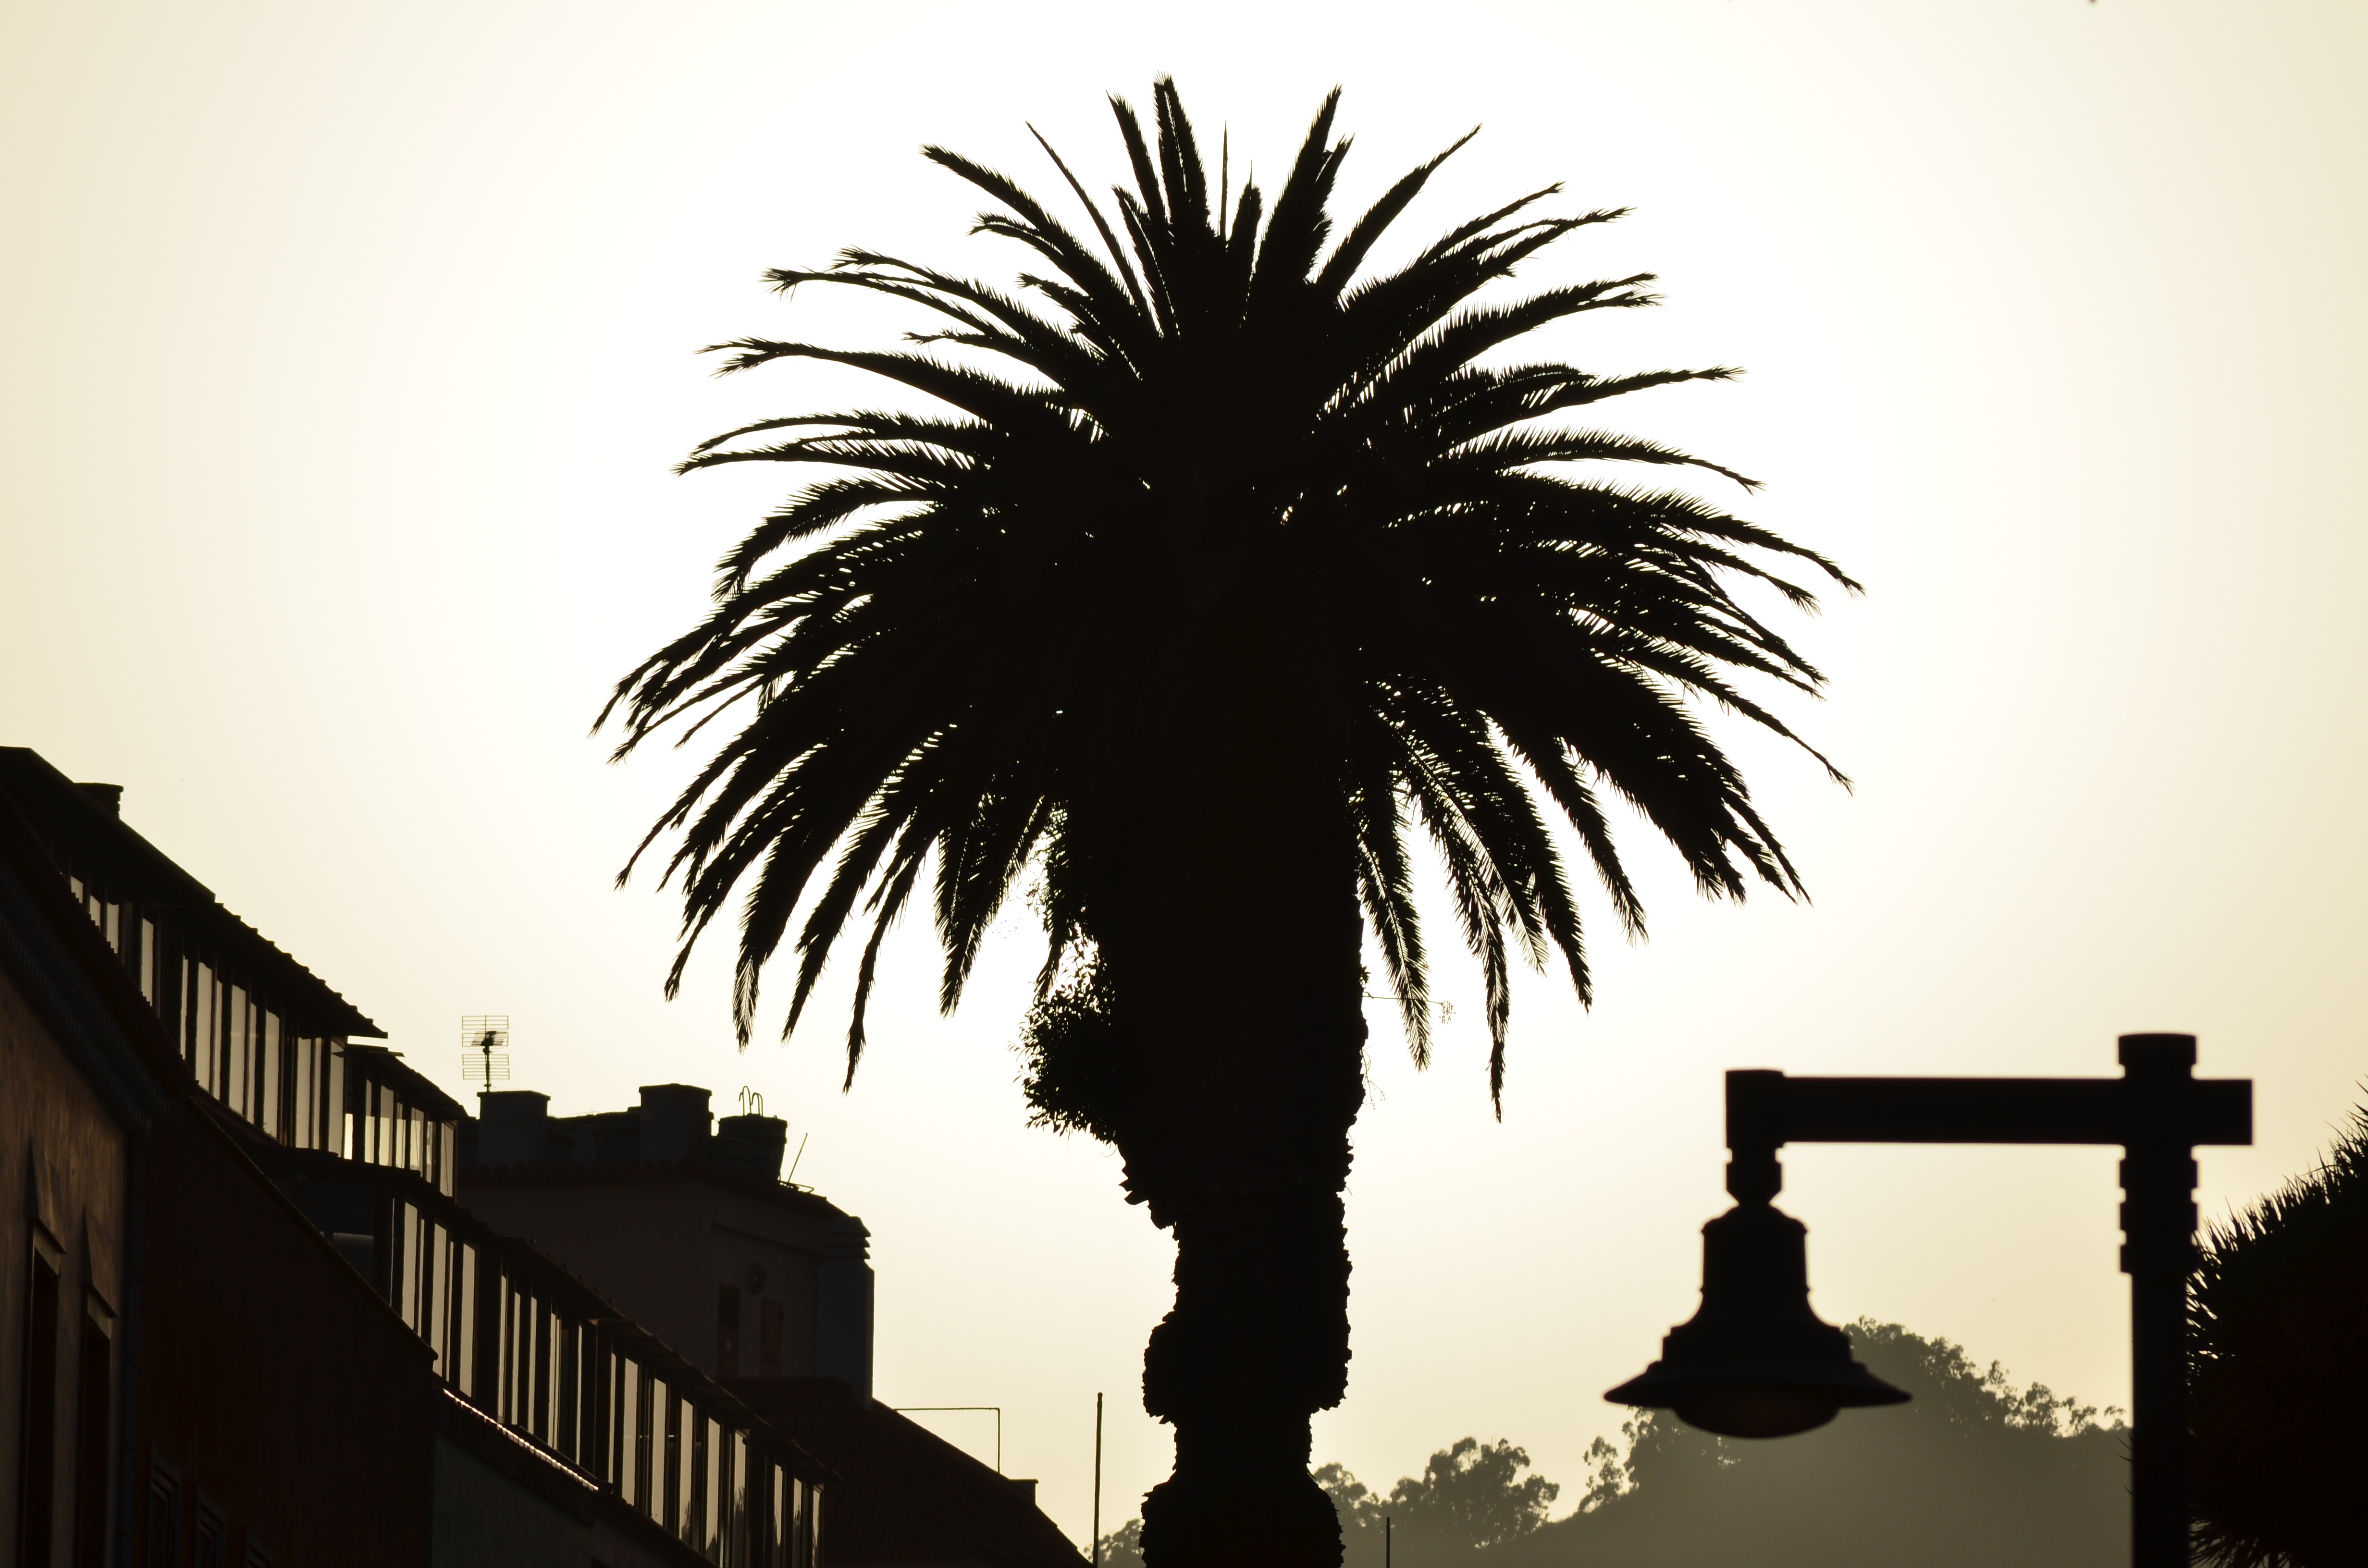
tree, silhouette, plant, sunset, woody plant, arecales, palm family, borassus flabellifer